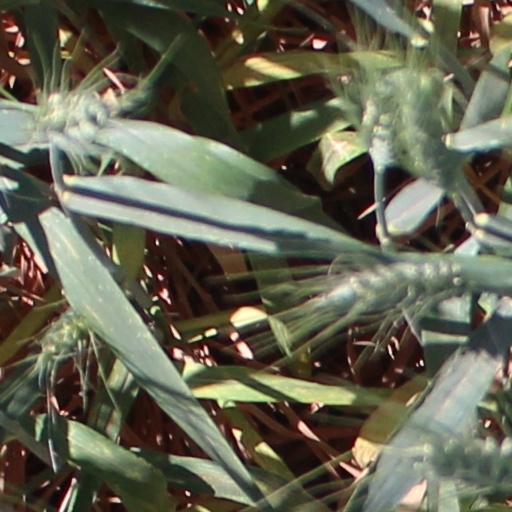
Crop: wheat